Implicature

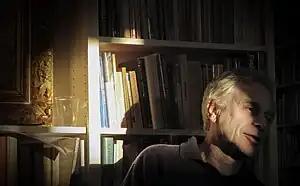
Dan Sperber, who developed relevance theory together with Deirdre Wilson

In the framework known as relevance theory, implicature is defined as a counterpart to explicature. The explicatures of an utterance are the communicated assumptions that are developed from its logical form (intuitively, the literal meaning) by supplying additional information from context: by disambiguating ambiguous expressions, assigning referents to pronouns and other variables, and so on. All communicated assumptions that cannot be obtained in this way are implicatures. For example, if Peter says